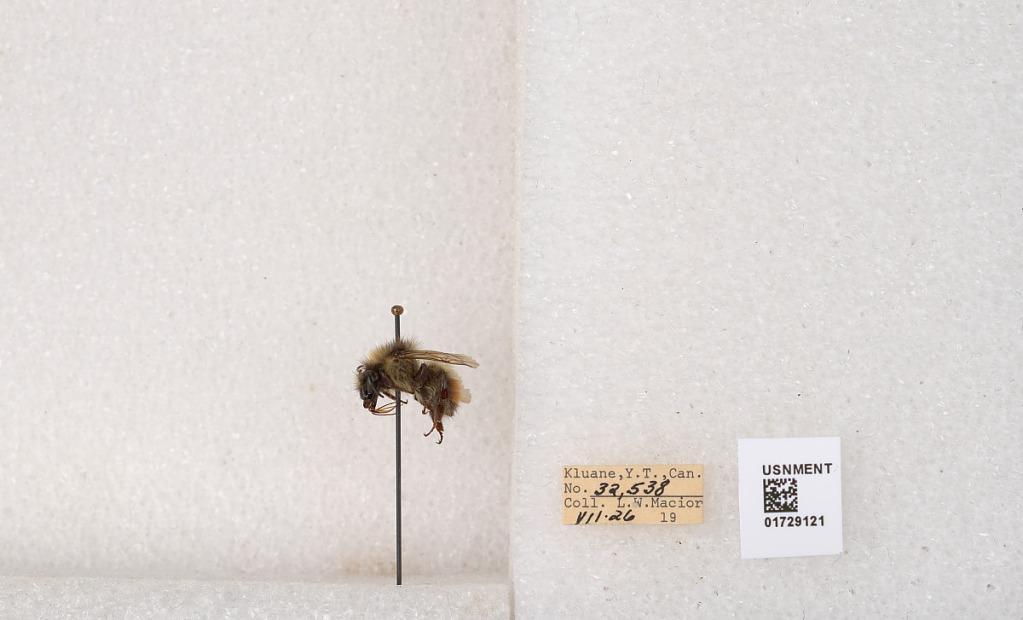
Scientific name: Bombus flavifrons Cresson
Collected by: L. Macior
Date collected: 1971-7-26
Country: Canada
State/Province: Yukon Territory
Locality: Kluane National Park and Reserve
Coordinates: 60.7493, -139.504